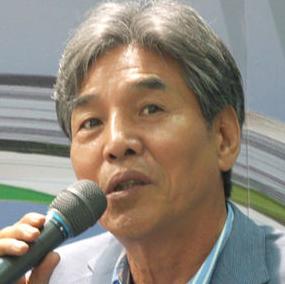
Age: 66